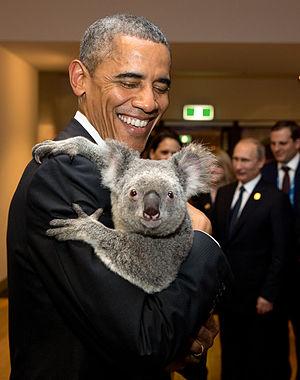
La diplomatie animalière désigne l'utilisation d'animaux vivants par les gouvernements dans leurs relations internationales. Attestée dès l'Antiquité, cette diplomatie prenait traditionnellement la forme d'animaux exotiques ou domestiques offerts en cadeau entre chefs d'État. À compter du XXᵉ siècle, elle a été davantage perçue comme une forme de soft power et a été intégrée par certains États dans leurs stratégies de diplomatie publique; l'exemple le plus célèbre est la diplomatie du panda pratiquée par la Chine.